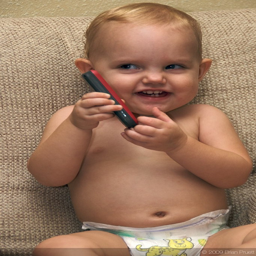
A mostly naked baby using a cell phone
A baby holding a swiss army knife with an evil look on his face.
A baby is smiling while holding a phone
a baby smiles while playing with a cell phone
A child with a mischievous facial expression holding an object.